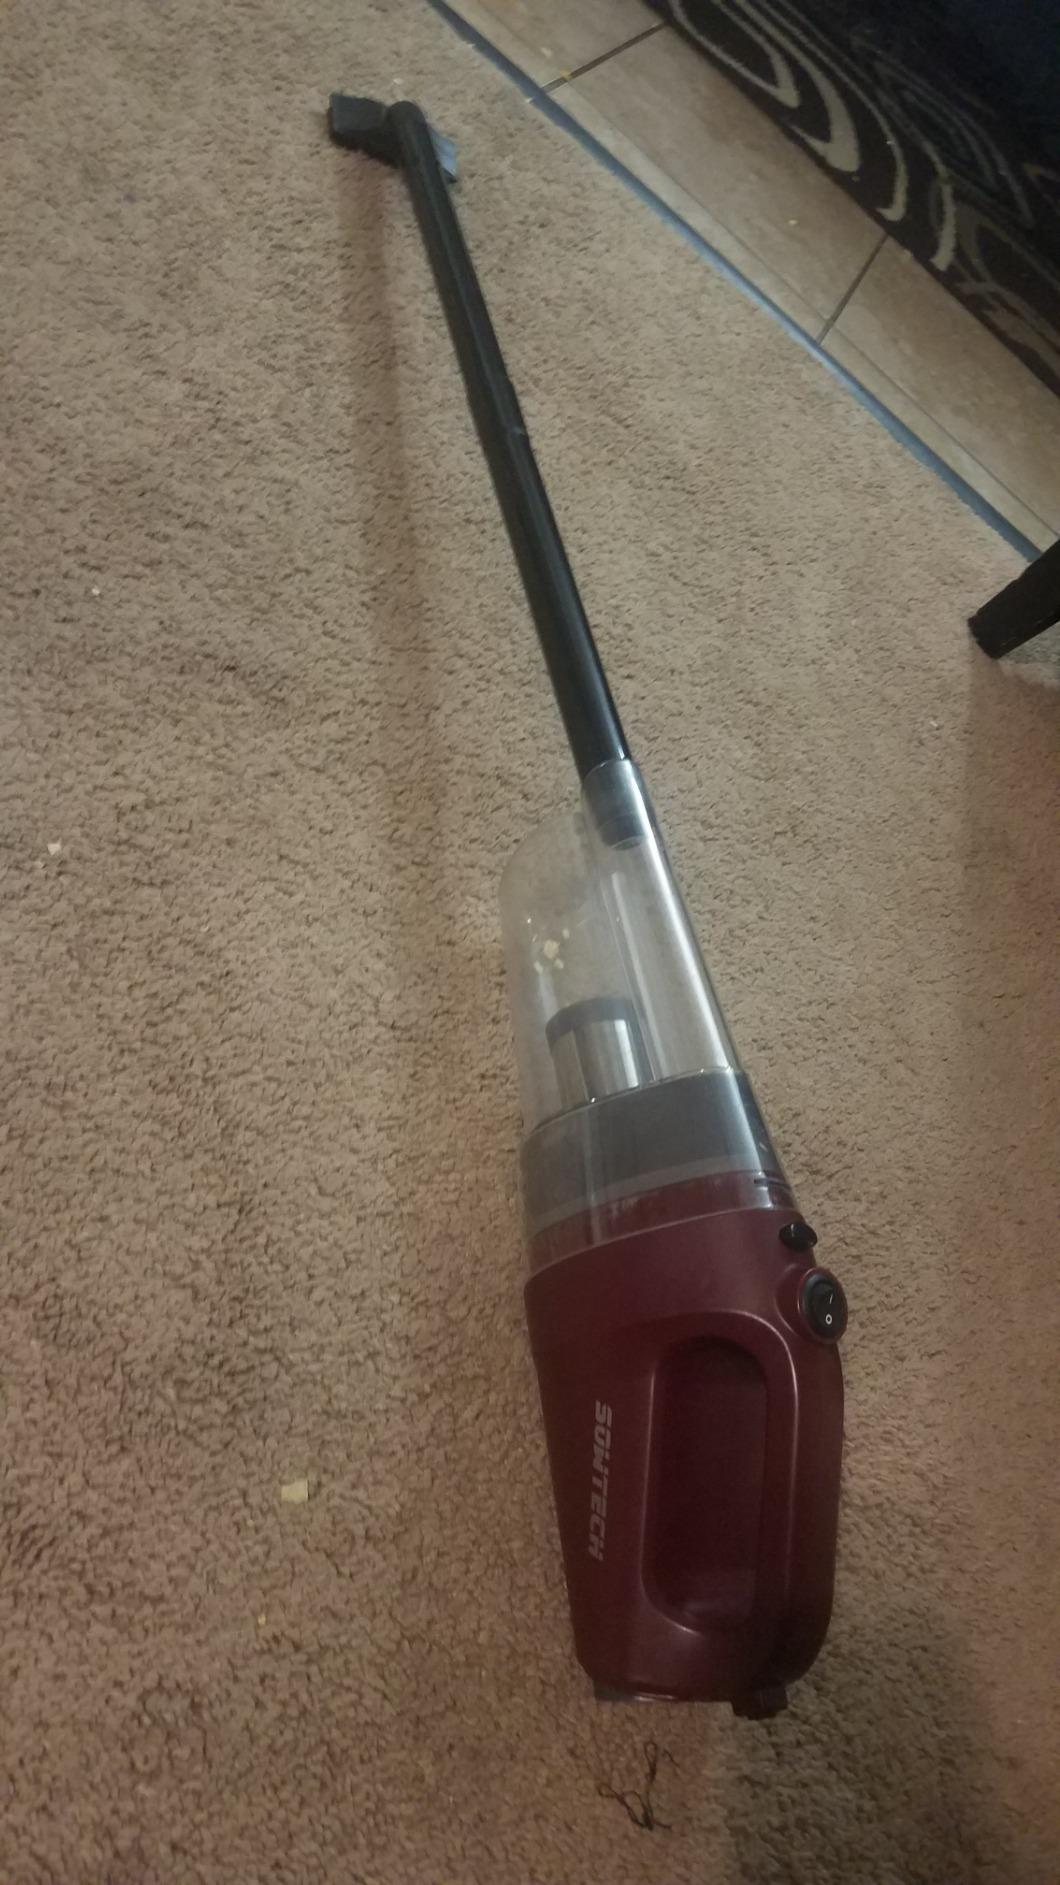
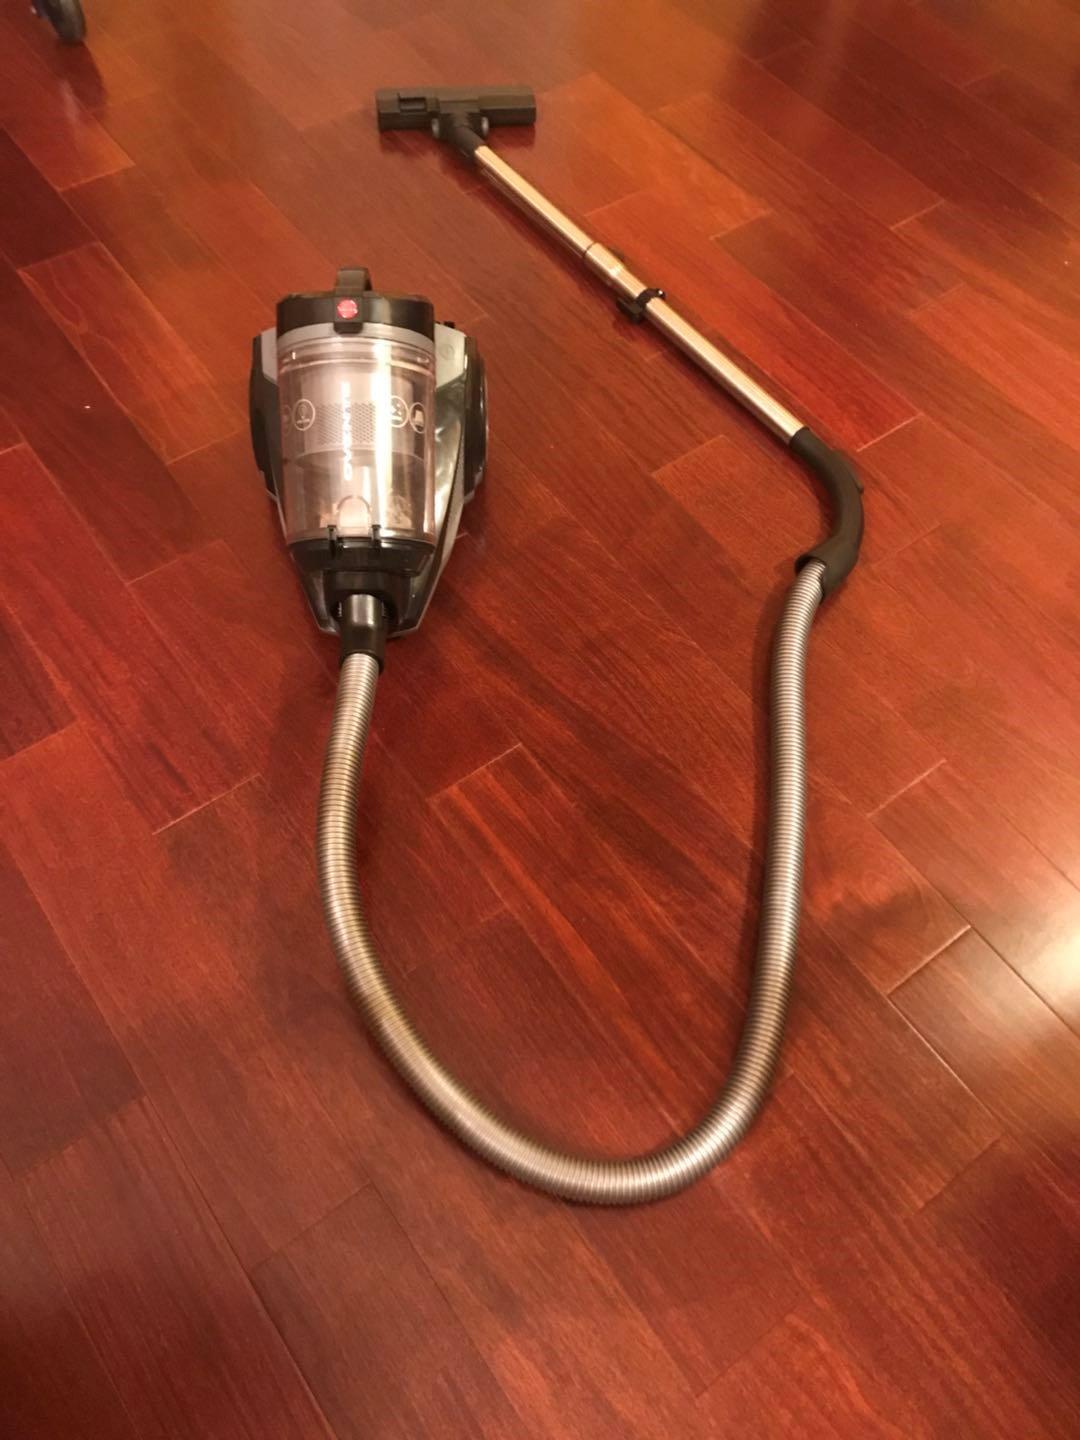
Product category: items_vacuum
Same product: no